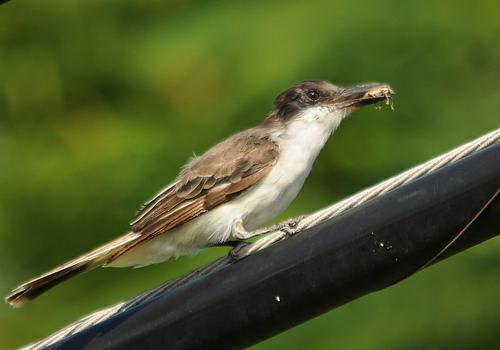
A photo of a gray kingbird